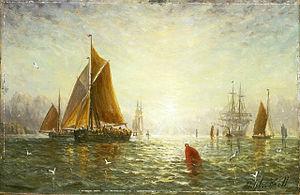
Un chalutier de Brixham est un navire de pêche de haute mer en bois, à l'origine construit à Brixham, au Devon, en Angleterre, au xixᵉ siècle ; il est connu pour sa grande vitesse. Le design a été copié par les constructeurs de bateaux autour de la Grande-Bretagne, et certains ont été vendus à des pêcheurs dans d'autres pays autour de la mer du Nord.